Forbidden Forest (video game)

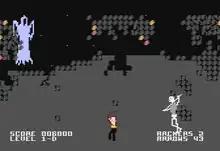
Gameplay screenshot (Atari 8-bit)

In this game the player controls an archer, armed with a bow and a limit of four quivers of arrows per level. The aim is to move through a forest setting while eliminating various monsters, including giant spiders, bees, mutated frogs, dragons, wizards and snakes, with the final enemy being the Demogorgon. The monsters were inspired by the films "Night of the Demon", "Jason and the Argonauts", and "Mysterious Island". The game has four levels of difficulty (Innocent, Trooper, Daredevil and Crazy) which determine the number and speed of the monsters.